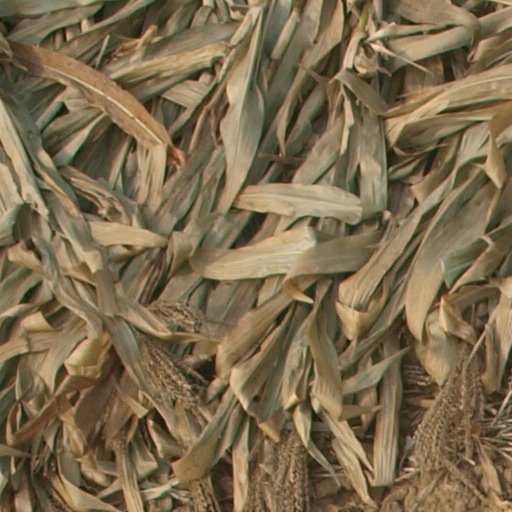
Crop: maize; corn